Ark Angel

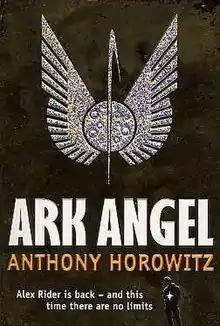
First edition cover

Ark Angel is the sixth book in the "Alex Rider" series written by British author Anthony Horowitz. The novel is a spy thriller which follows the attempt by the title character, Alex Rider, to stop the space hotel Ark Angel from destroying The Pentagon.